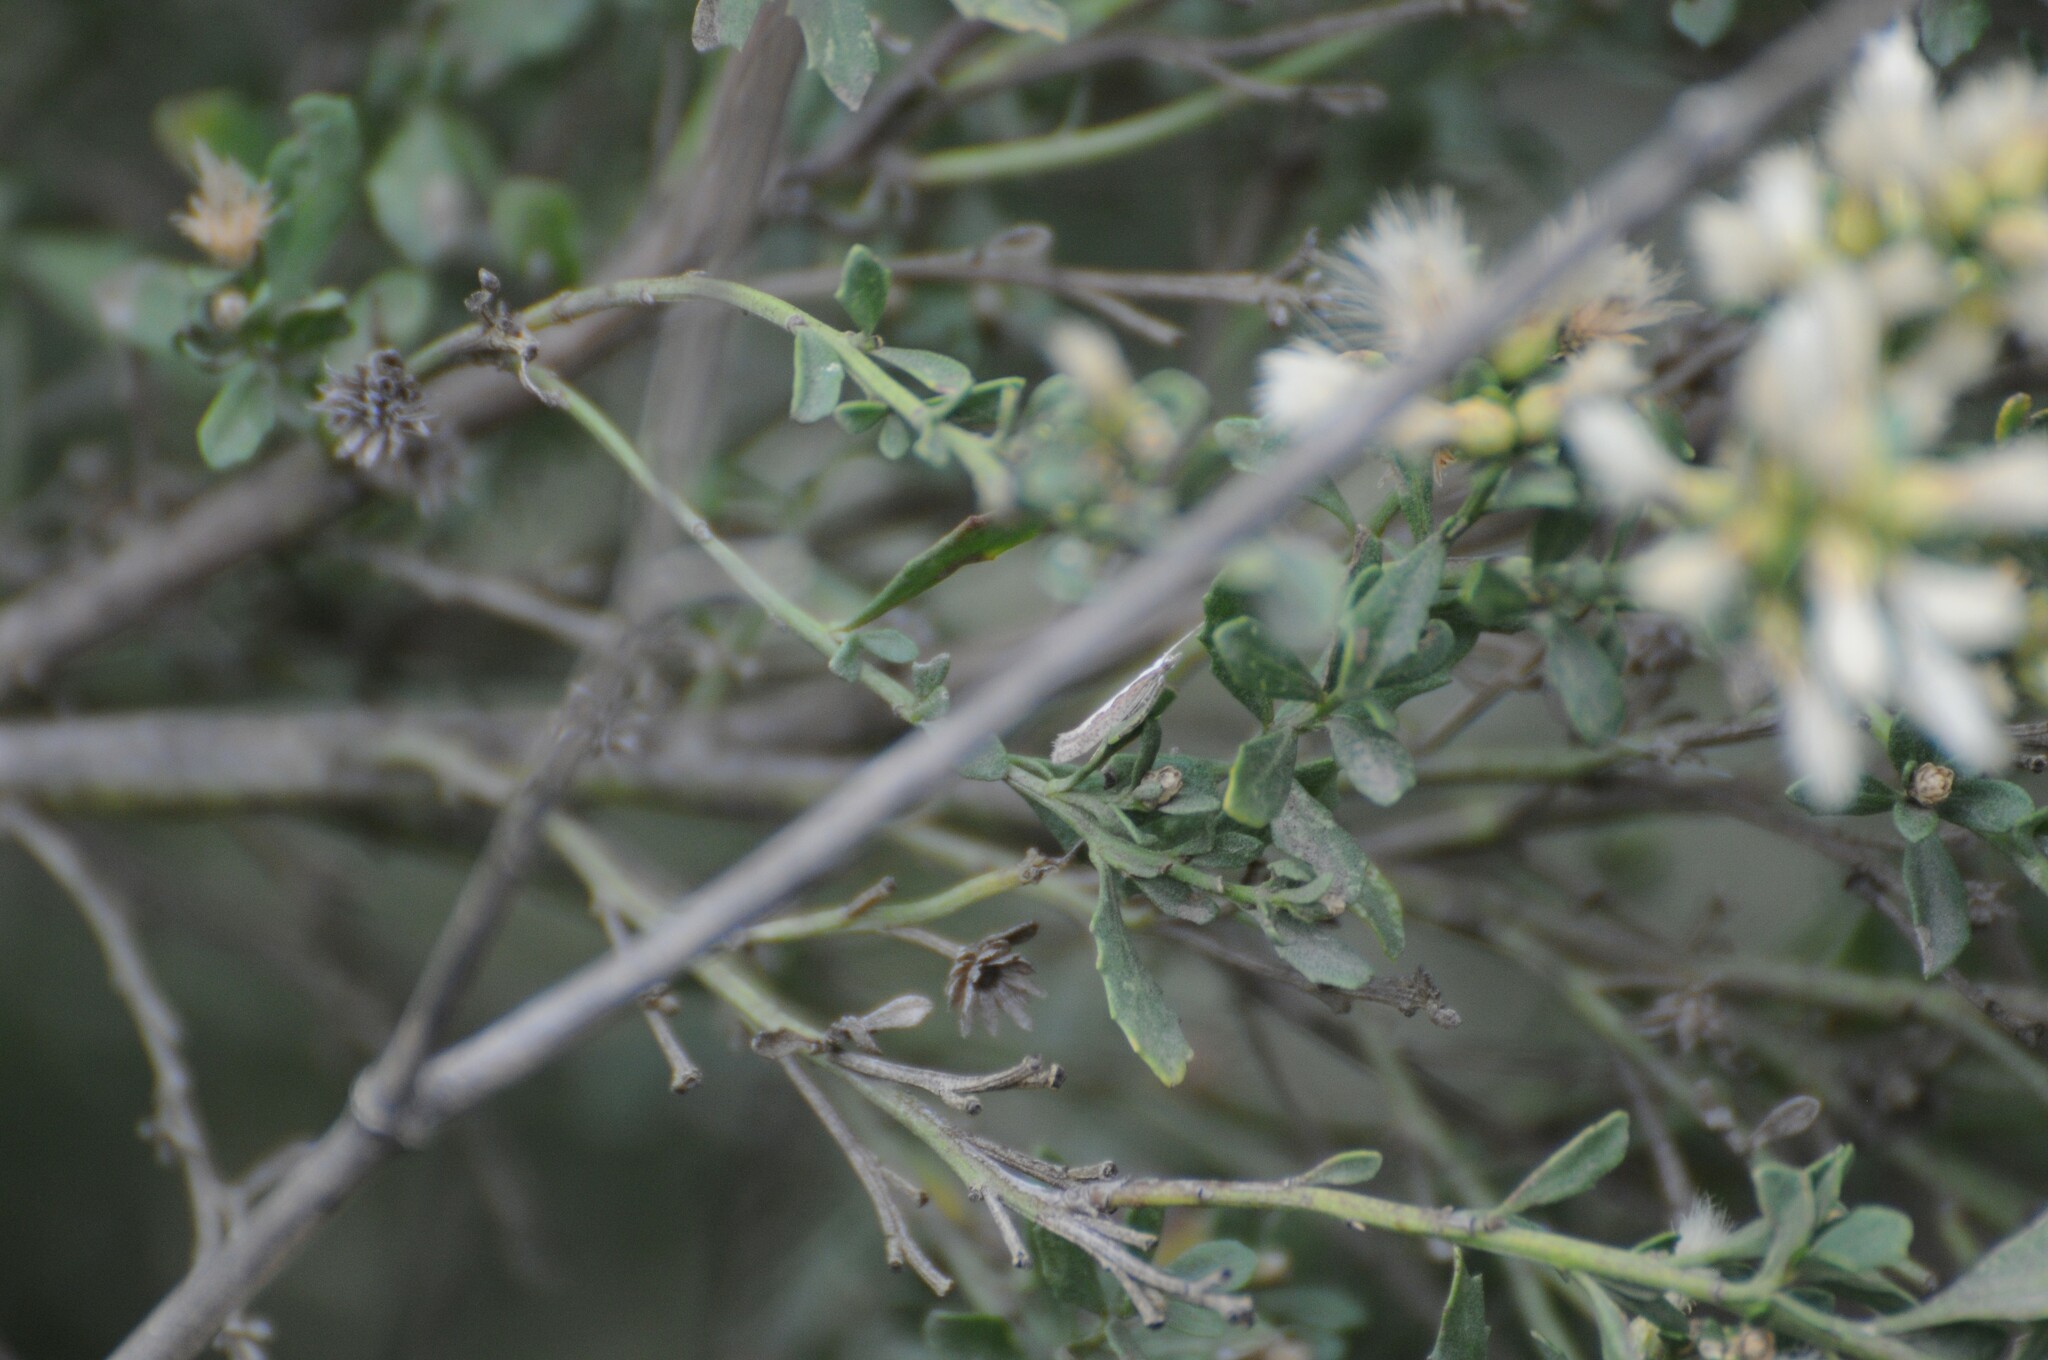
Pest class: diamondback_moth